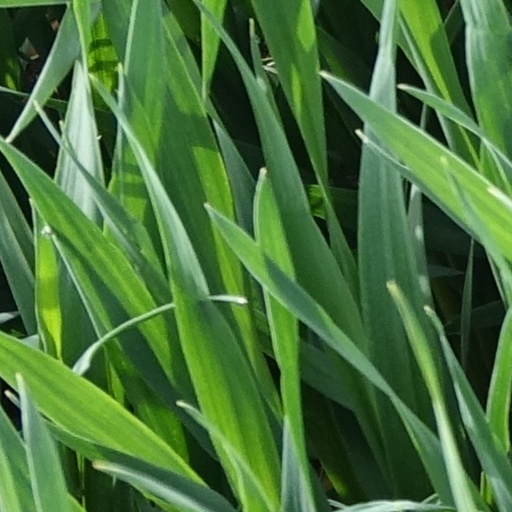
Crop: wheat